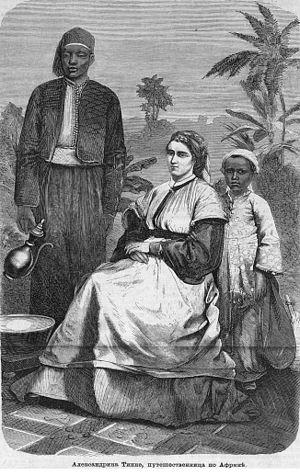
Alexandrine Petronella Francina Tinne était une photographe et une exploratrice hollandaise en Afrique et la première femme européenne à tenter de traverser le Sahara.